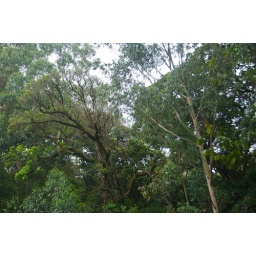
Trioceros quadricornis gracilior lives in the higher trees in the Mount Oku forest